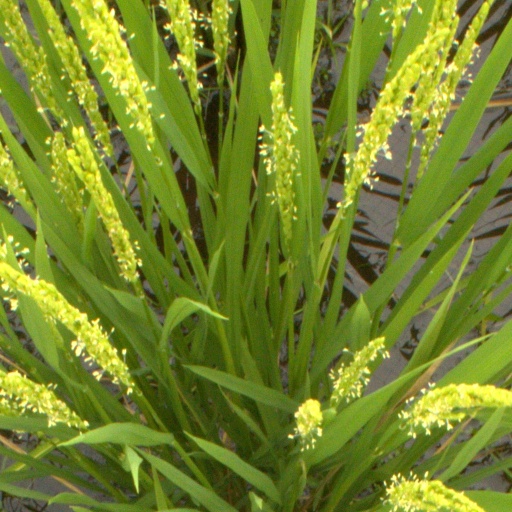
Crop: rice